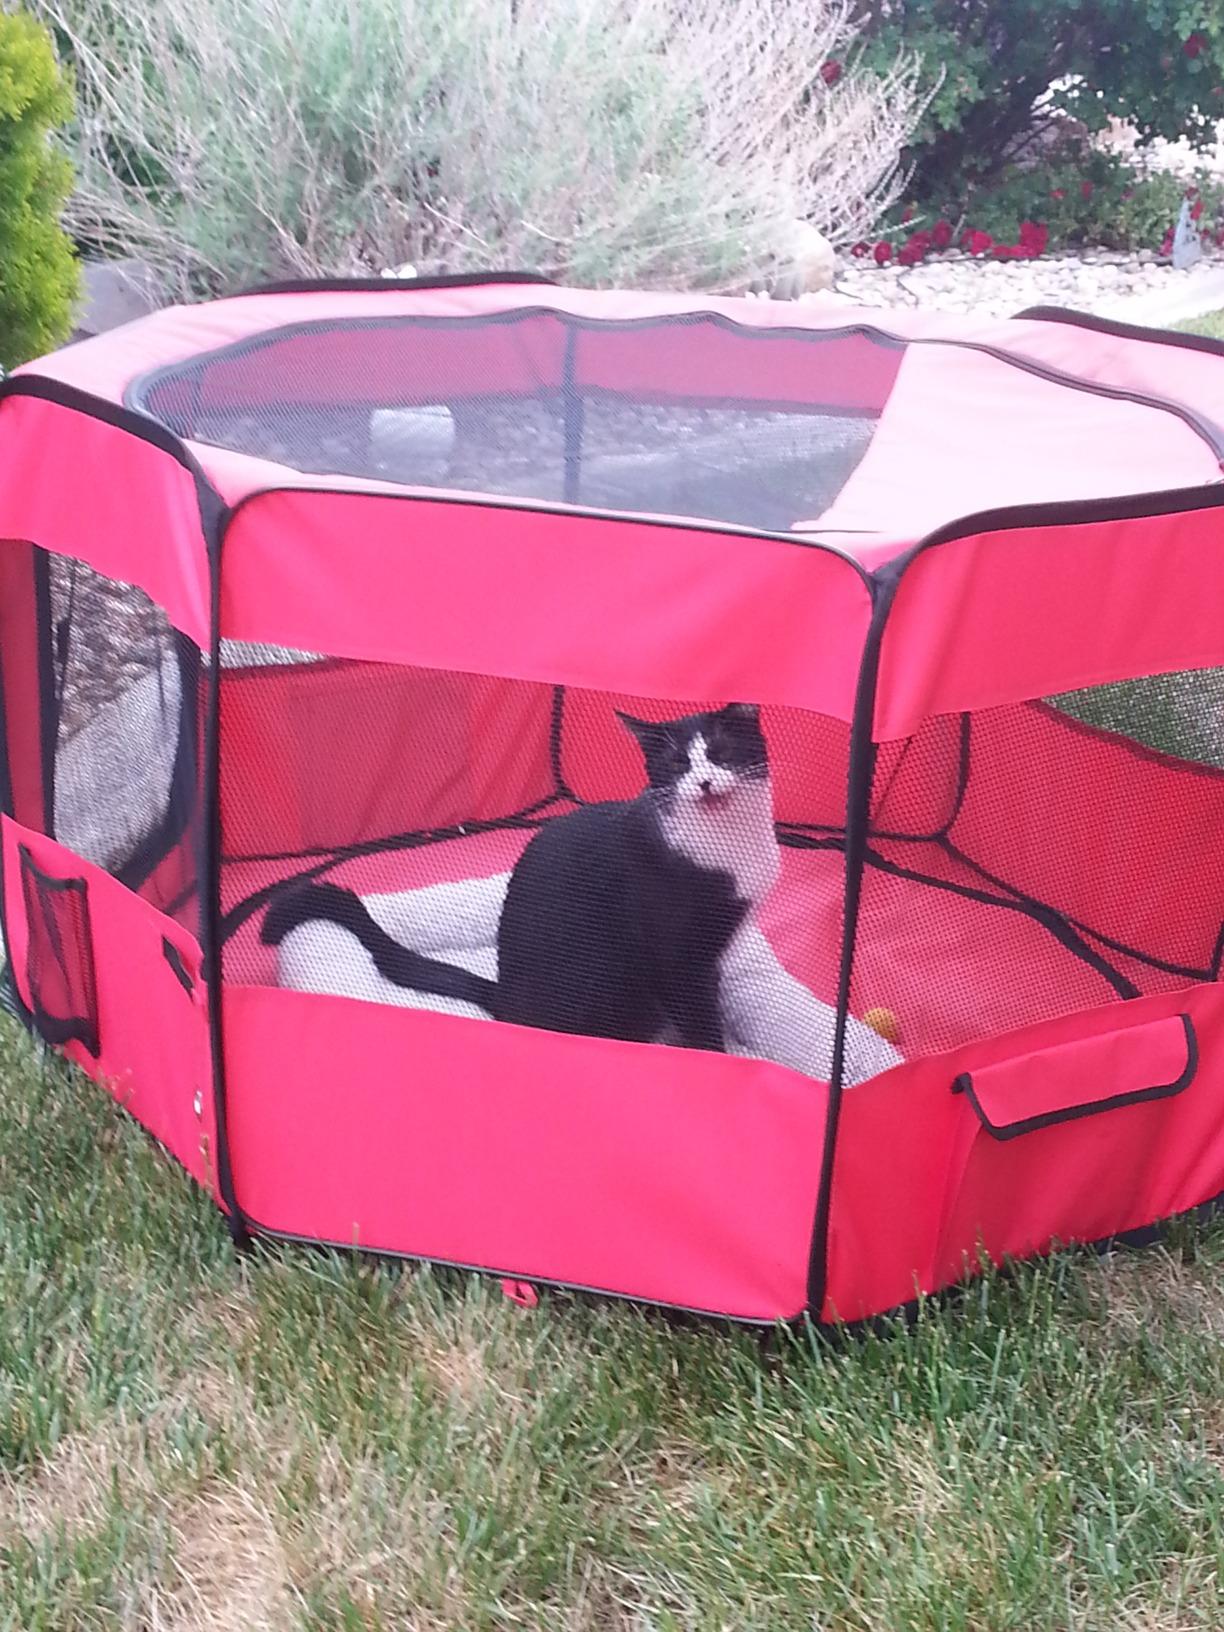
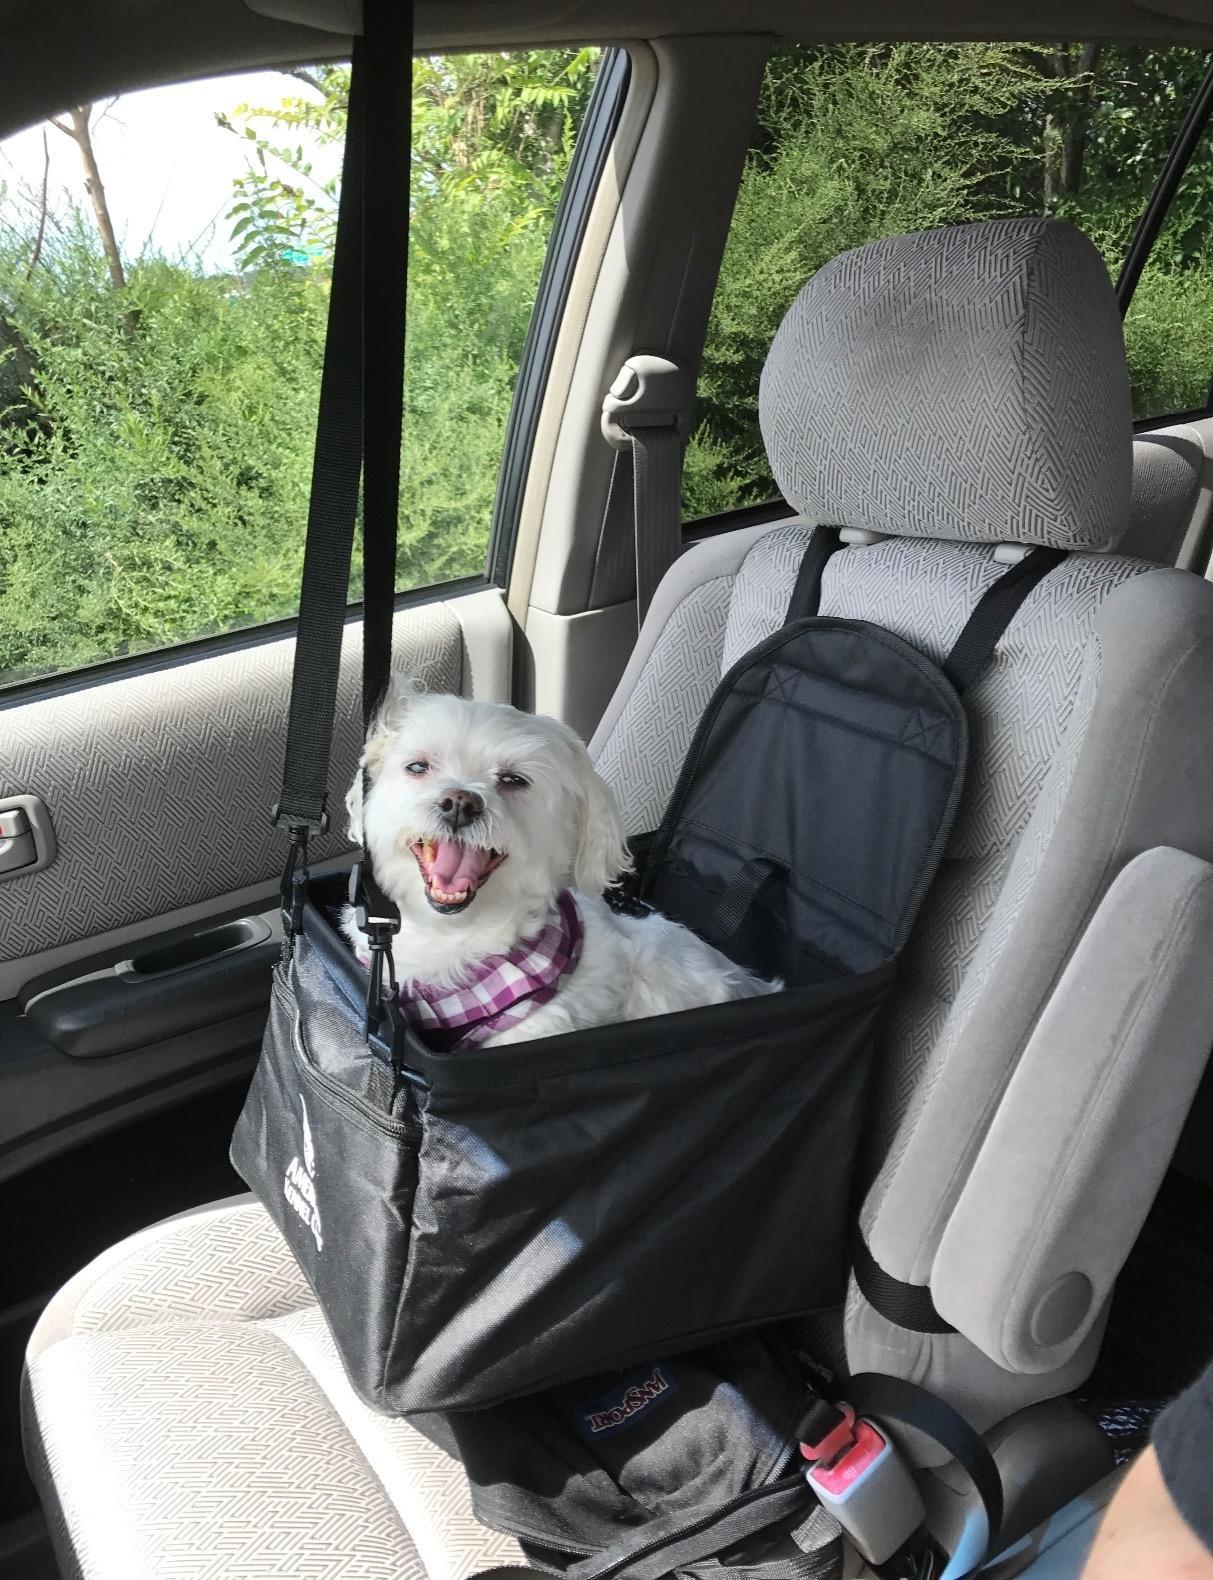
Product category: items_kennel
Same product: no